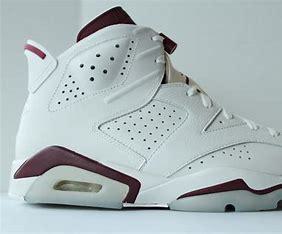
Brand: Jordan
Model: 6 Retro